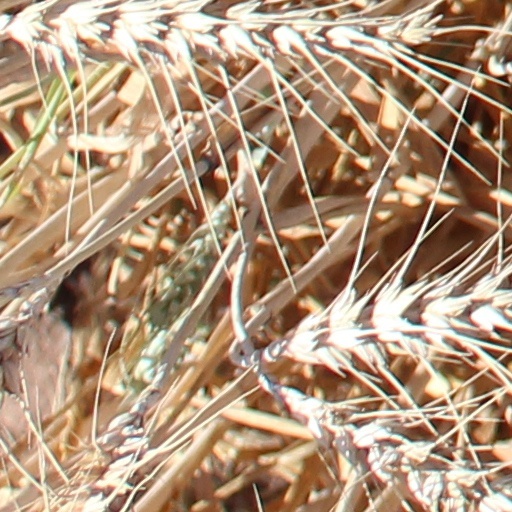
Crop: wheat